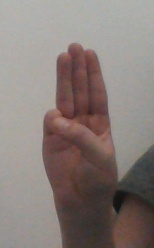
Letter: thaa